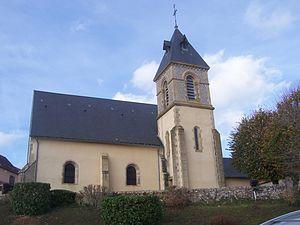
Eglise de Reclesne
Reclesne est une commune française située dans le département de Saône-et-Loire en région Bourgogne-Franche-Comté.